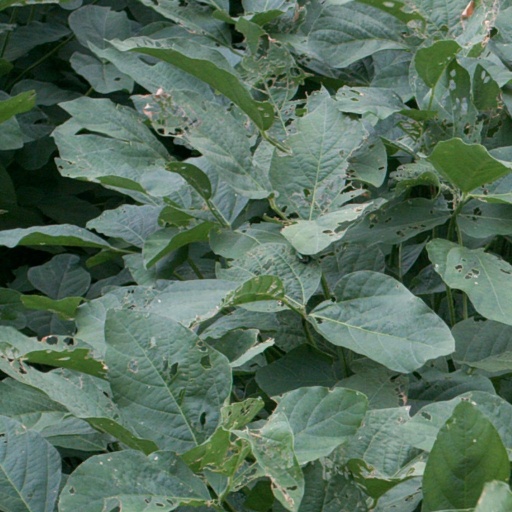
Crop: soybean